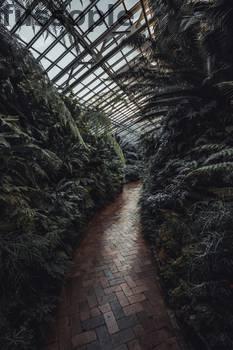
Label: Watermark